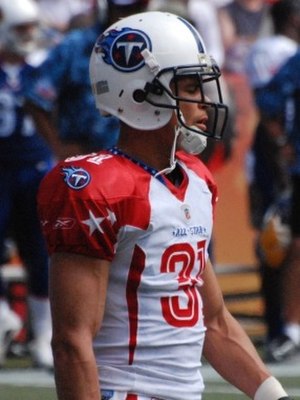
Cortland Finnegan
Cortland Finnegan
Cortland Temujin Finnegan er en amerikansk football-spiller, der spiller som cornerback for NFL-holdet Miami Dolphins. Han har spillet for holdet siden 2014. Tidligere har han repræsenteret Tennessee Titans og St. Louis Rams.